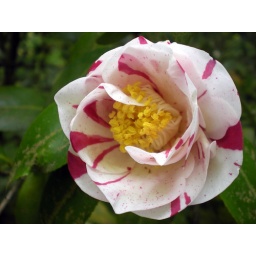
A red and white flower in the Japanese Gardens in Portland, Or.